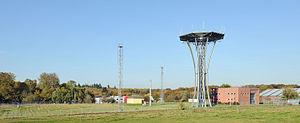
Luxembourg, Findel
Le Centre de rétention du Luxembourg est un centre de rétention luxembourgeois. Il se trouve à Findel, section de la commune de Sandweiler. Il accueille les migrants en situation irrégulière et les personnes s'étant vu refuser l'asile par le gouvernement du Luxembourg. Les personnes concernées y sont retenues, sans possibilité de sortie, jusqu'à ce que leur soit signifiée leur reconduite à la frontière.